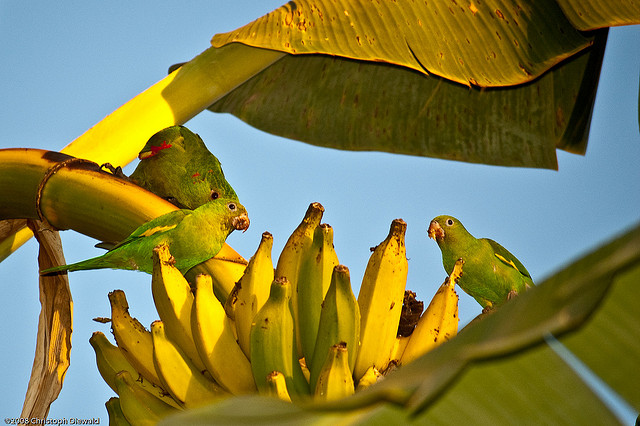
user: Given an image and a question. Answer the question in a short answer. Question: What type of bird is this? Short Answer:
assistant: parakeet